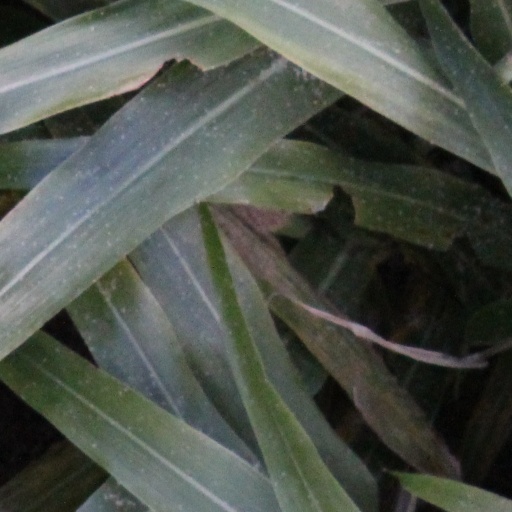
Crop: sorghum